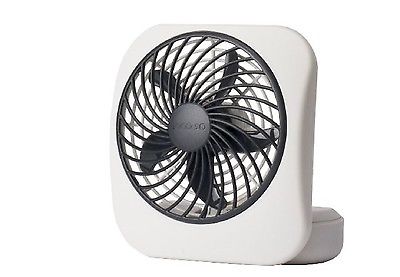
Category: fan